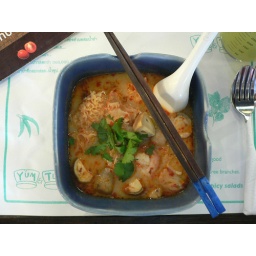
glass noodle in prawn &amp;amp; lemon grass soup w mushroom. yum &amp;amp; tum @ central world